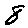
Label: 8